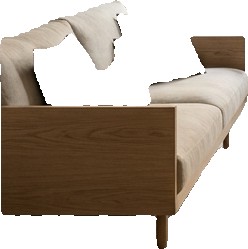
Surface category: sofa